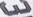
Number: 3